Describe the emotion expressed in this image:  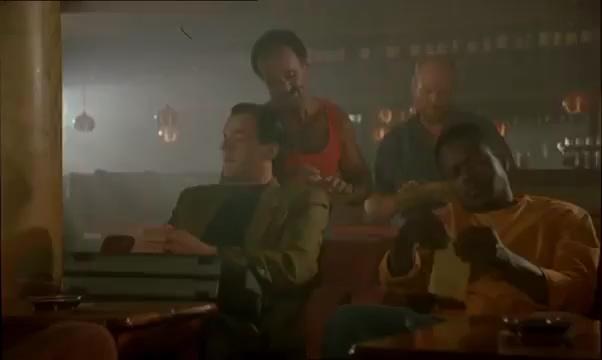
This person displays Suffering, valence and arousal with low intensity.